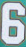
Number: 6